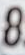
Number: 8